Canada Lee

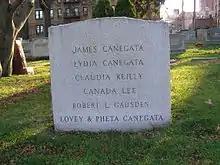
Lee's grave at Woodlawn Cemetery

In March 1951, Lee married Frances Pollack. They remained together until he died just over a year later.